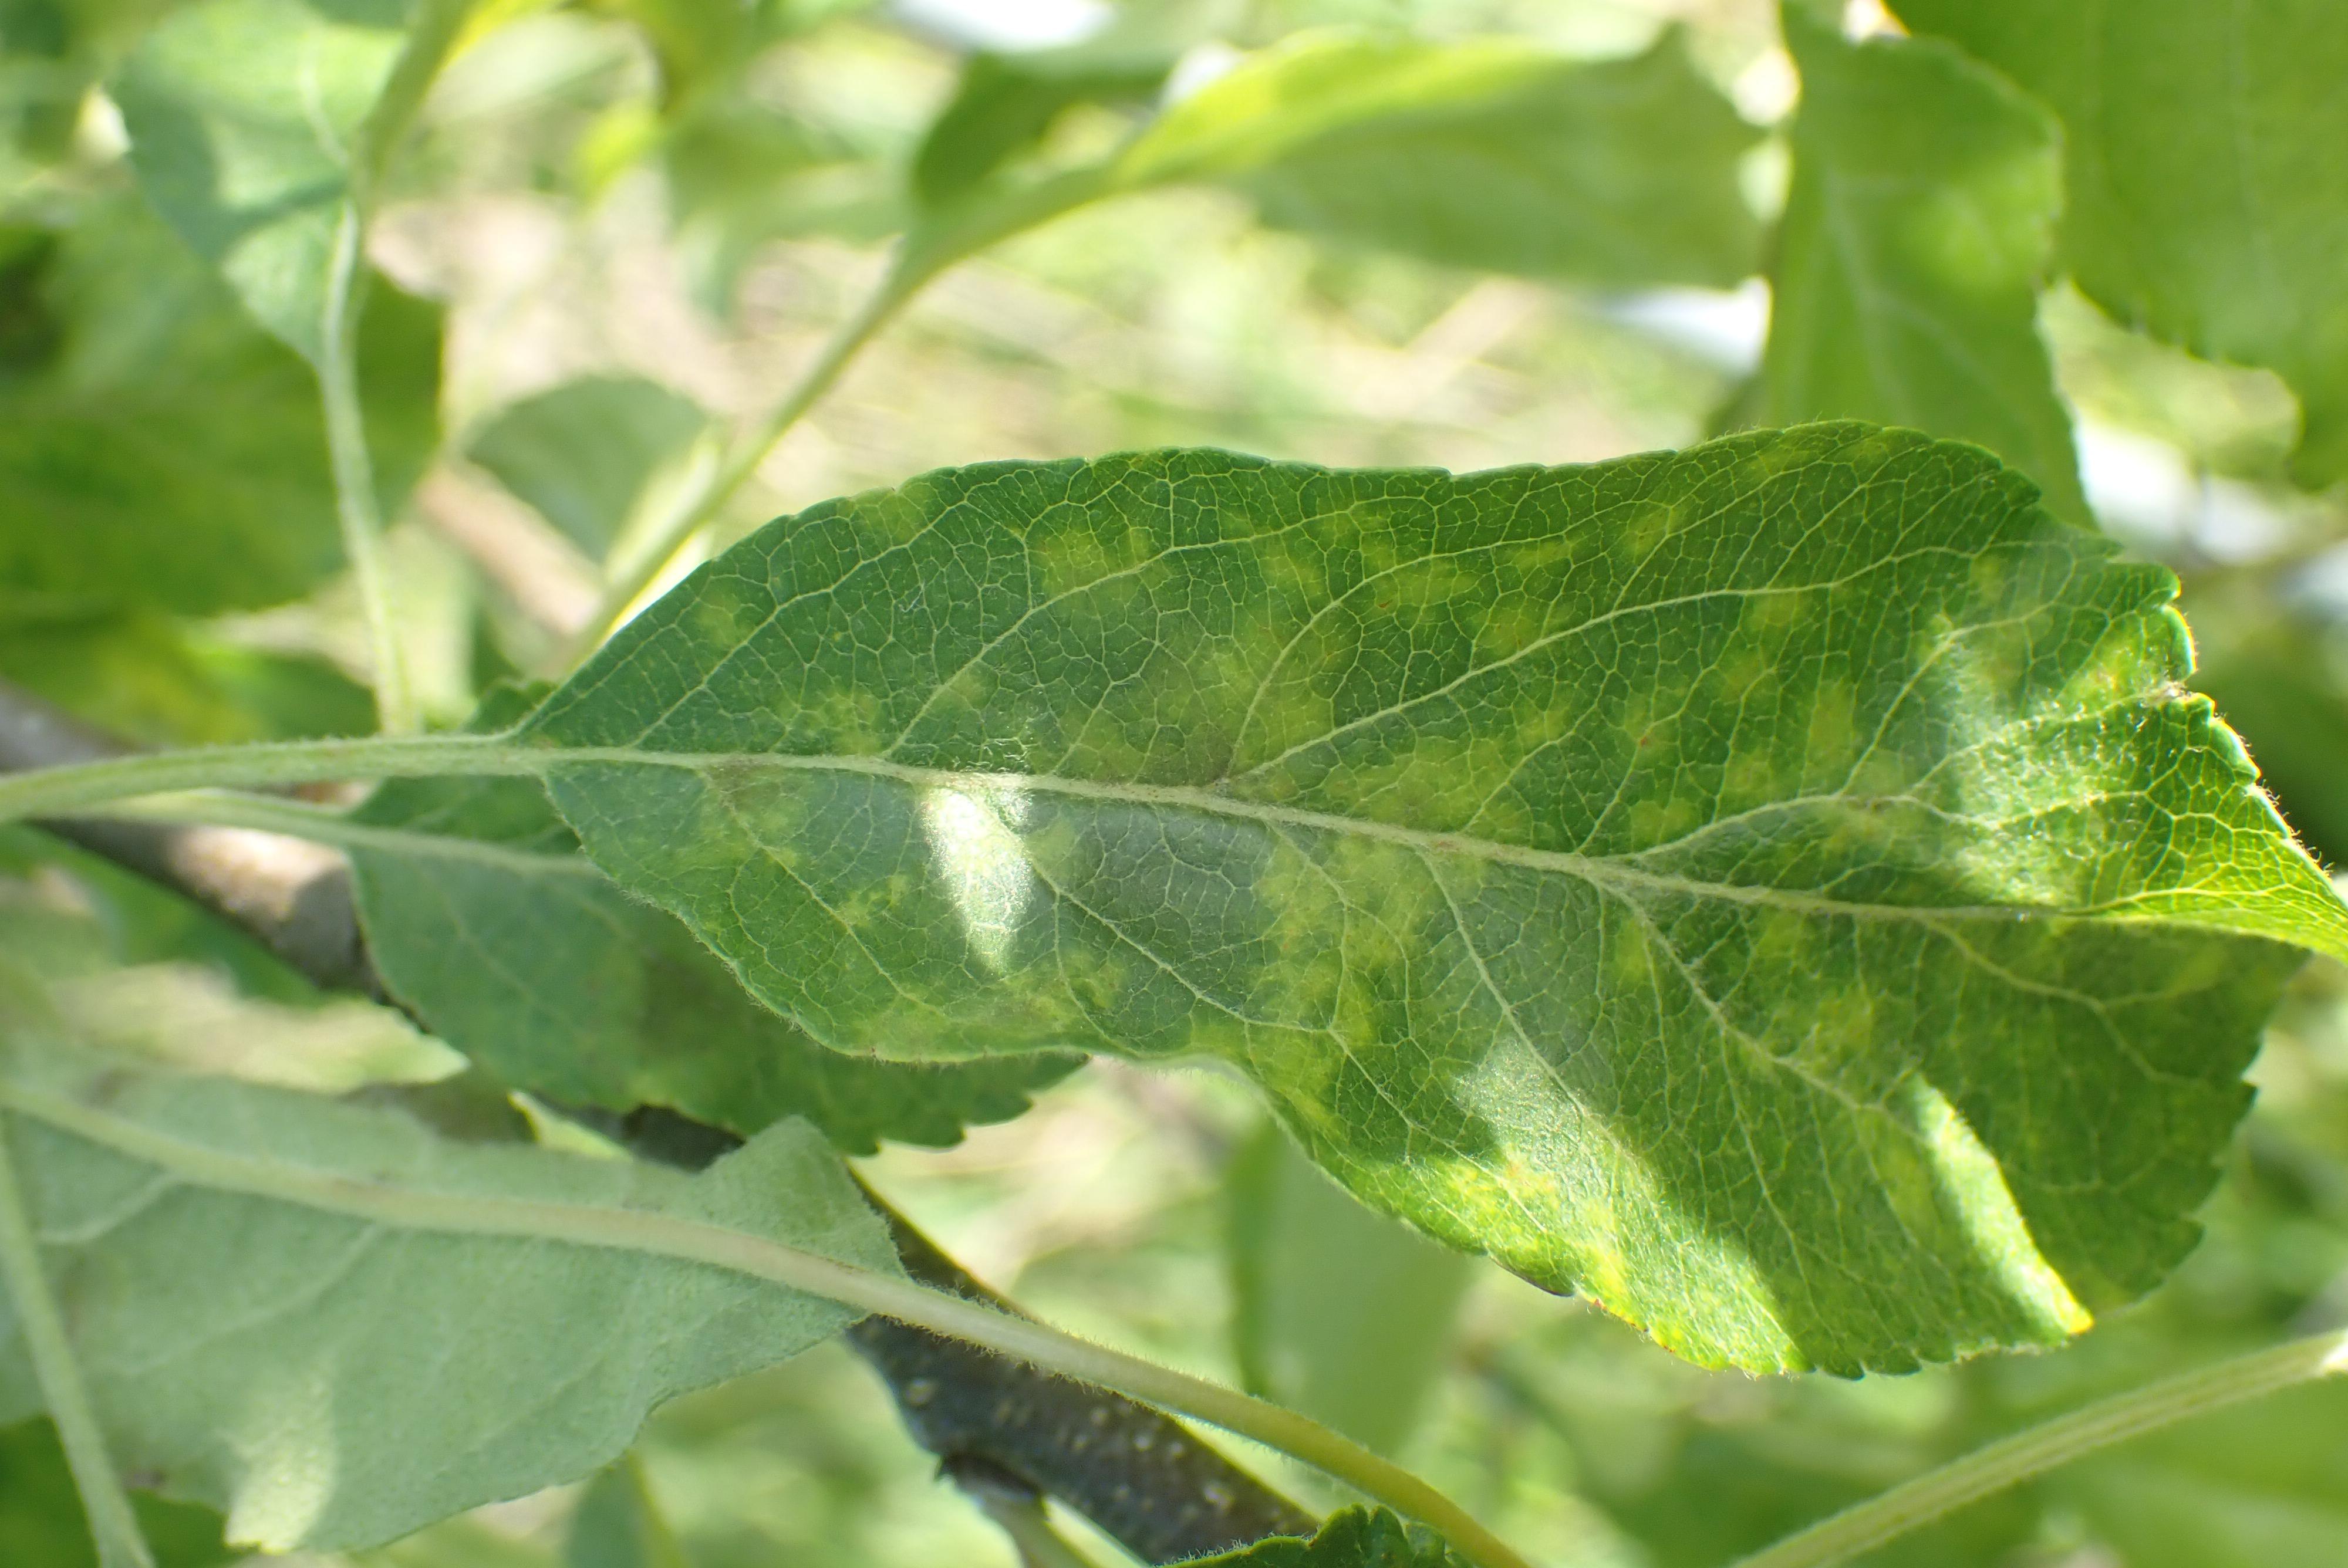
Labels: scab